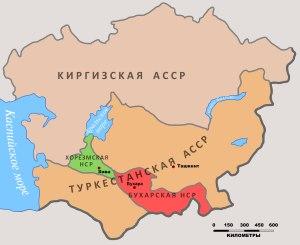
La République soviétique populaire de Boukhara est un État éphémère fondé le 8 octobre 1920 à la suite de la prise de Boukhara par l'Armée rouge le 2 septembre 1920, qui mène à la chute de l'émirat de Boukhara.